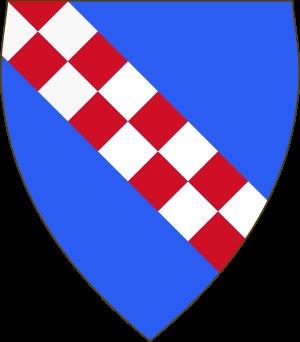
La principauté de Tarente était un fief dépendant du royaume de Sicile, puis du royaume de Naples. Il a souvent été attribué à des membres de la famille royale.
Le comté de Lecce était un comté normand qui avait Lecce comme capitale, dans le Sud de l'Italie.
Gautier III de Brienne, né vers 1166 et mort le 14 juin 1205 à Sarno en Italie, est un comte champenois, fils aîné d'Érard II de Brienne, comte de Brienne, et d'Agnès de Nevers. Il succède à son père lorsque ce dernier meurt durant la troisième croisade, et devient comte de Brienne à la fin du XIIᵉ siècle jusqu'à sa mort au début du XIIIᵉ siècle.
Plusieurs guerres byzantino-normandes eurent lieu entre 1041 et 1185 qui avaient pour objectif tantôt la possession de l’Italie du sud et de la Sicile par les Byzantins, tantôt la possession des Balkans, voire de Constantinople, par les rois de Sicile.